Manufacturing in the United States

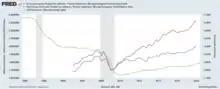
Manufacturing output in the United States is at an all-time high as of 2023, but employment in the sector has been stagnant following a lengthy decline in the late 20th century.

Manufacturing is a vital economic sector in the United States of America. The United States is the world's second-largest manufacturer after the People's Republic of China with a record high real output in 2021 of $2.5 trillion.